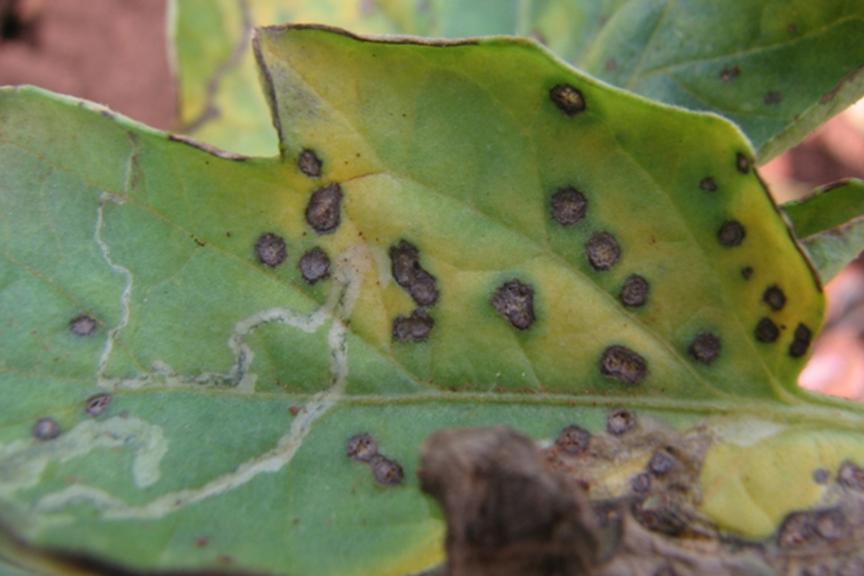
Plant: Cauliflower
Disease: cauliflower alternaria leaf spot